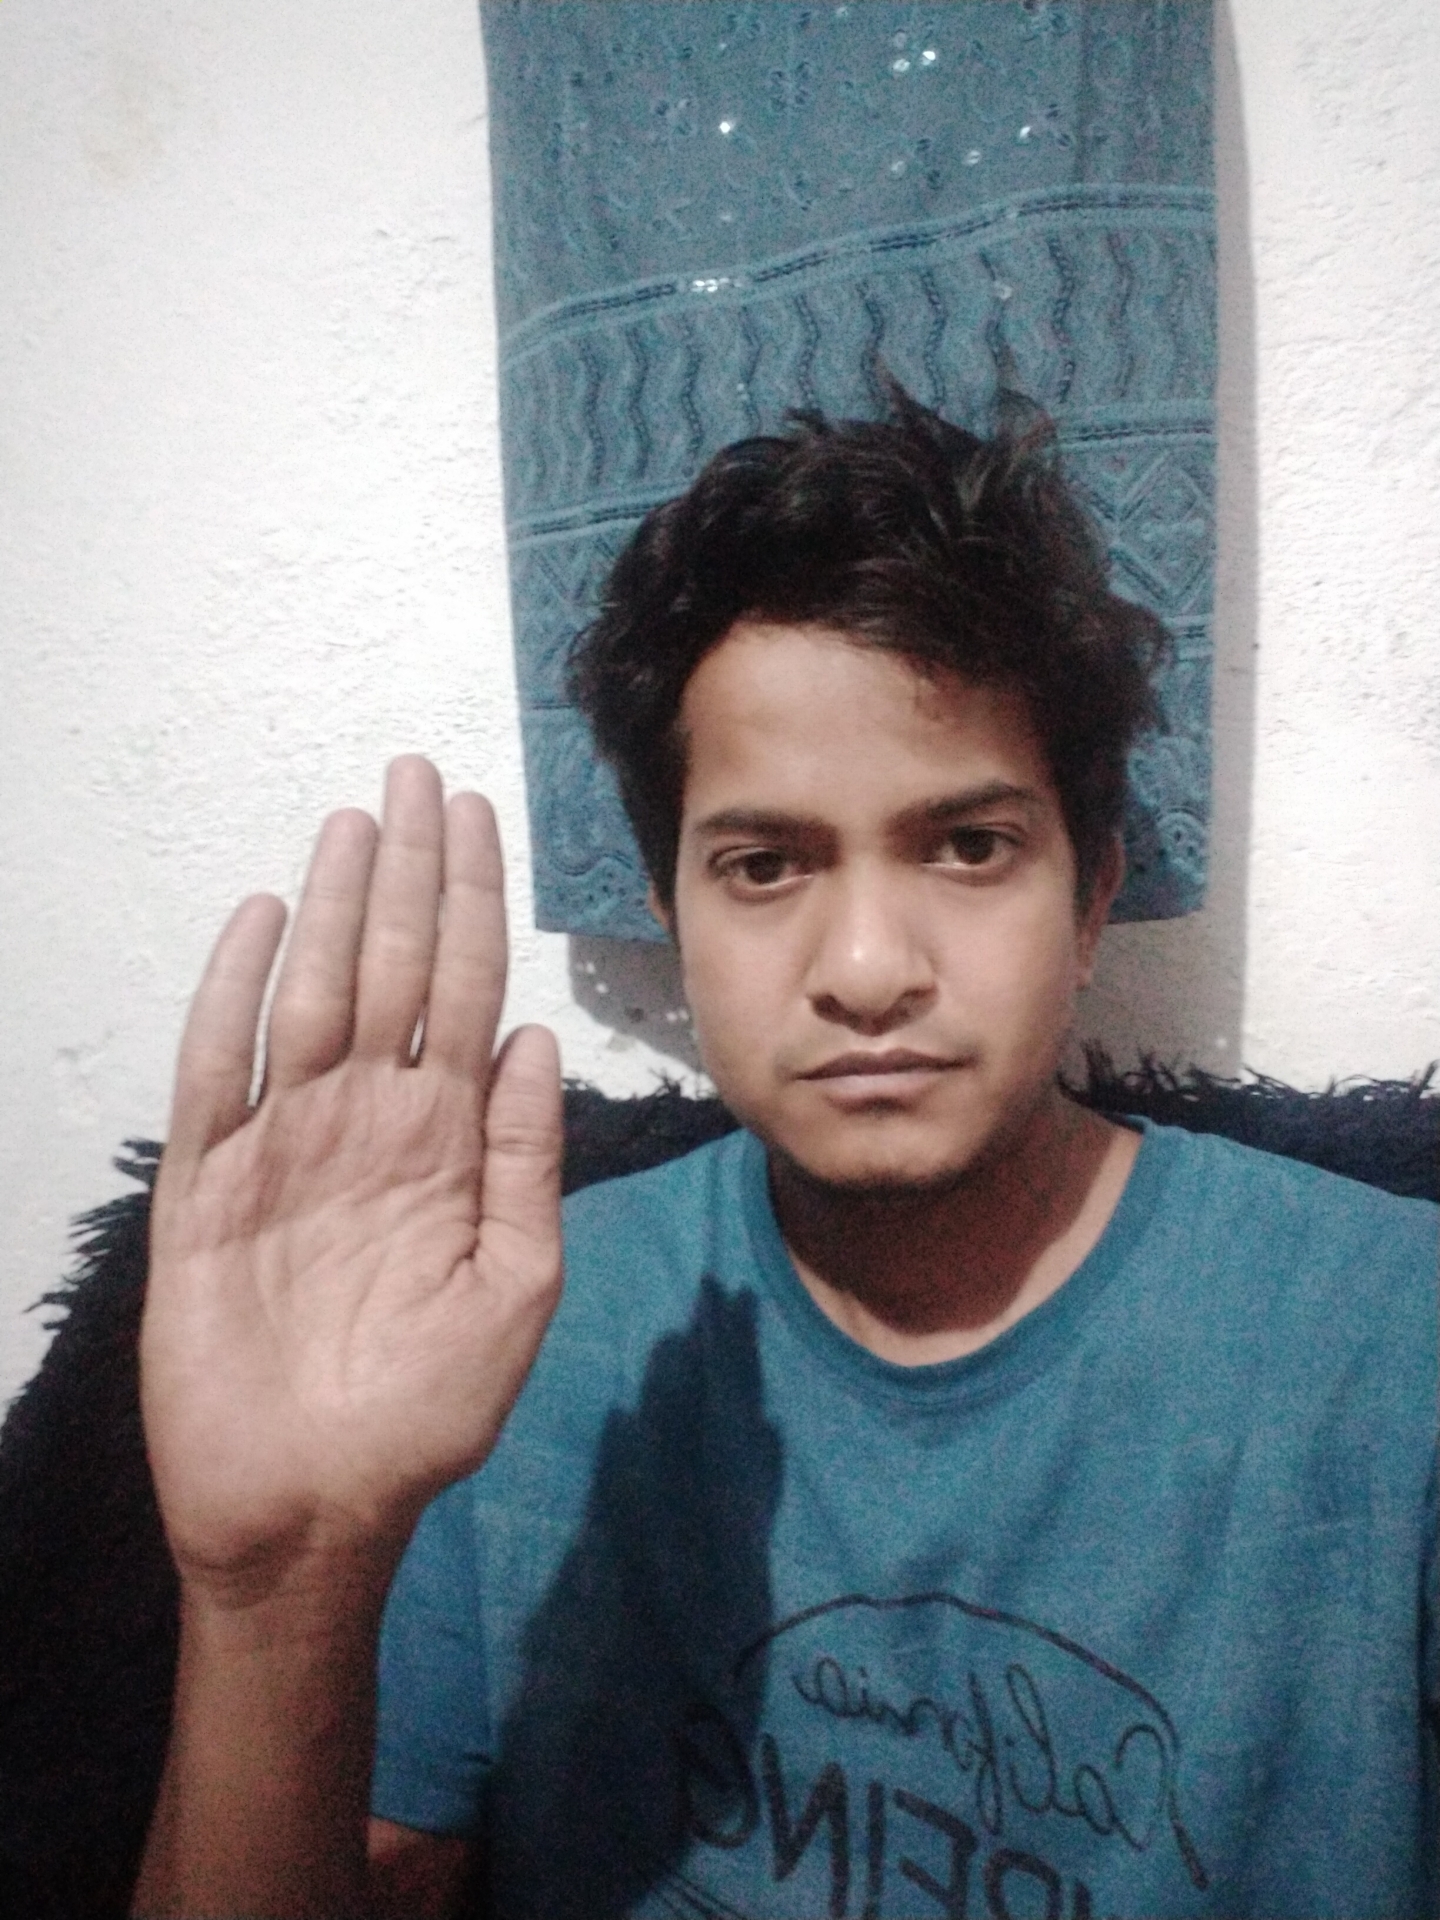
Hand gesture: stop